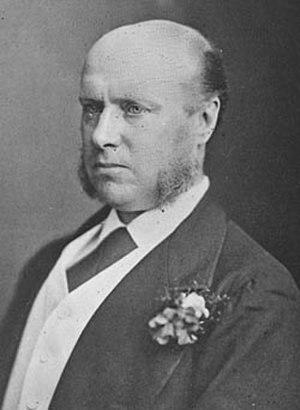
Voici la liste des gouverneurs de Ceylan.
La concession Rudd est un traité signé le 30 octobre 1888 par lequel le roi Lobengula du Matabeleland accordait le droit exclusif d'exploiter les ressources minières de son territoire à Charles Rudd, James Rochfort Maguire et Francis Thompson, trois représentants de l'homme d'affaires et homme politique britannique basé en Afrique du Sud, Cecil Rhodes. Malgré les tentatives ultérieures de Lobengula pour désavouer le traité, l'accord servit de base à l'octroi d'une charte royale à la British South Africa Company de Rhodes en octobre 1889 et au début de la colonisation blanche du territoire qui devint la Rhodésie en 1895.
Le gouverneur général du Ceylan britannique fut le représentant du Ceylan britannique entre 1795 à 1948.
Hercules George Robert Robinson, 1ᵉʳ baron Rosmead, était un administrateur colonial et homme d'État britannique qui fut notamment le quinzième gouverneur de Nouvelle-Galles du Sud et le cinquième gouverneur de Hong Kong. Il ne doit pas être confondu avec William Robinson, qui fut le 11ᵉ gouverneur de Hong Kong.